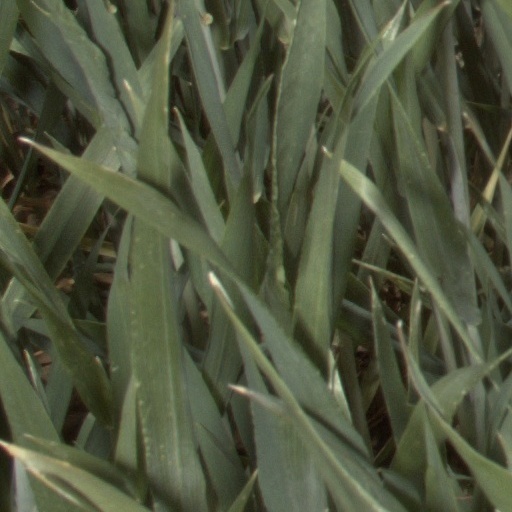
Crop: wheat